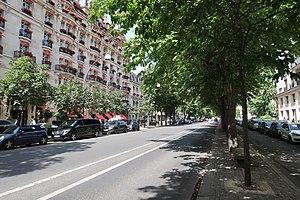
Avenue Montaigne (Paris, 8e).
L’avenue Montaigne est une avenue située dans le 8ᵉ arrondissement de Paris, marquant la limite du « triangle d'or ».
Le triangle d'or est une partie du quartier des Champs-Élysées du 8ᵉ arrondissement de Paris.